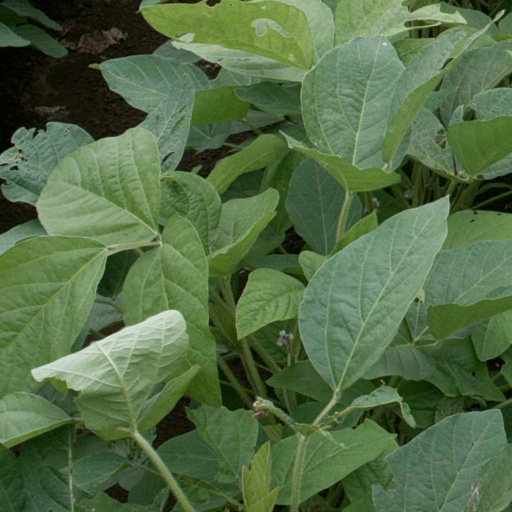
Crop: soybean